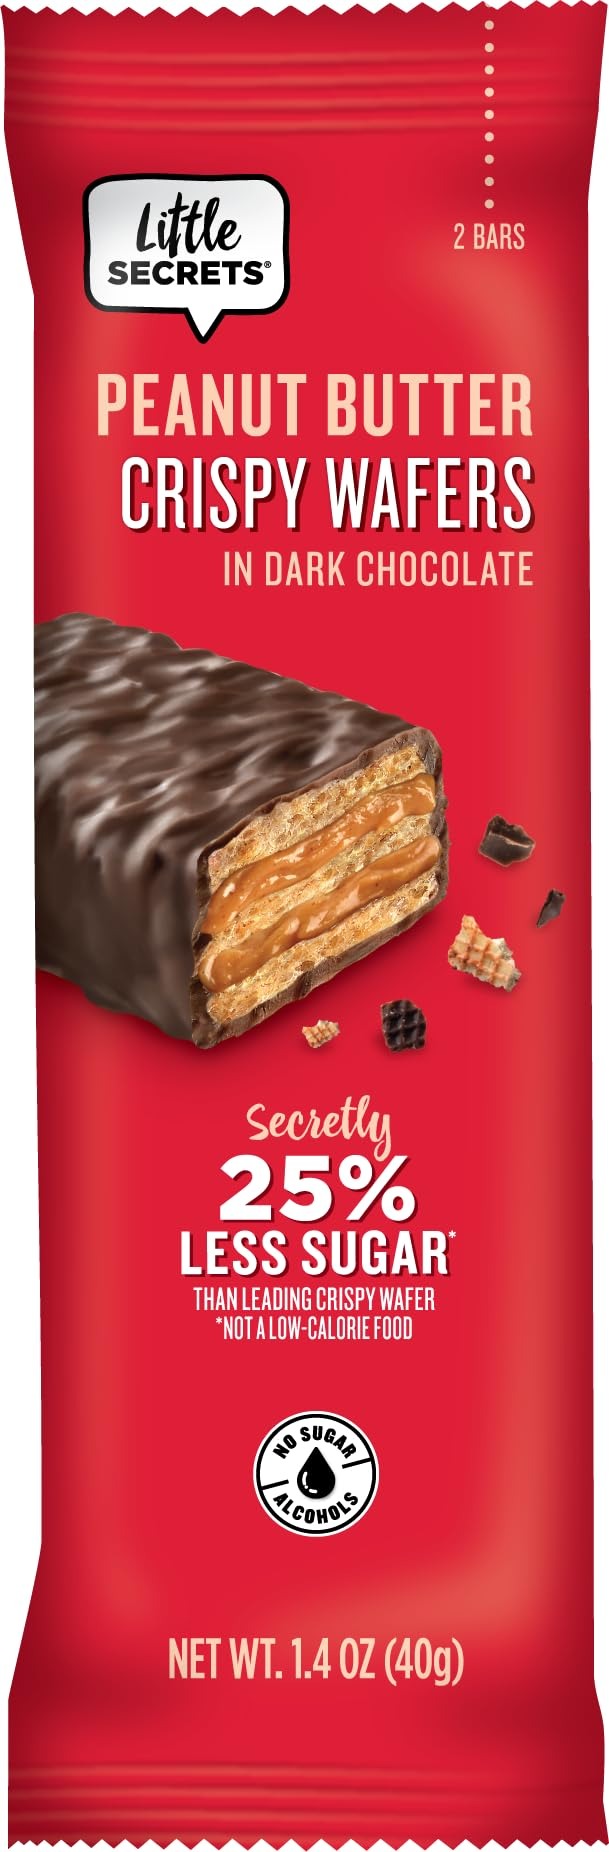
Item Name: Little Secrets Dark Chocolate Peanut Butter Crispy Wafers || Made in Europe | Nothing Artificial & No Sugar Alcohols | Sustainable Cocoa (1.4 Ounce (Pack of 1))
Bullet Point 1: SHARING OPTIONAL: Each order includes 60 mini snack bars of Peanut Butter & Dark Chocolate Crispy Wafers. Perfect as an afternoon pick-me-up, packing in your kiddo's lunchbox or a post-workout snack.
Bullet Point 2: SNACK BETTER: Little Secrets satisfies your chocolate craving in perfectly balanced bites. We use high-quality ingredients to make chocolate snacks that curbs hunger without weighing you down with sugar.
Bullet Point 3: SUPERIOR CHOCOLATE: Familiar chocolate favorites you love made with European cocoa, nothing artificial, and way less sugar. Absolutely no artificial ingredients, sweeteners, flavors or colors.
Value: 6.0
Unit: Count

Price: 2.67